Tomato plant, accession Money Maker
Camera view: horizontal (90 deg, fisheye); turntable rotation: 210 degrees
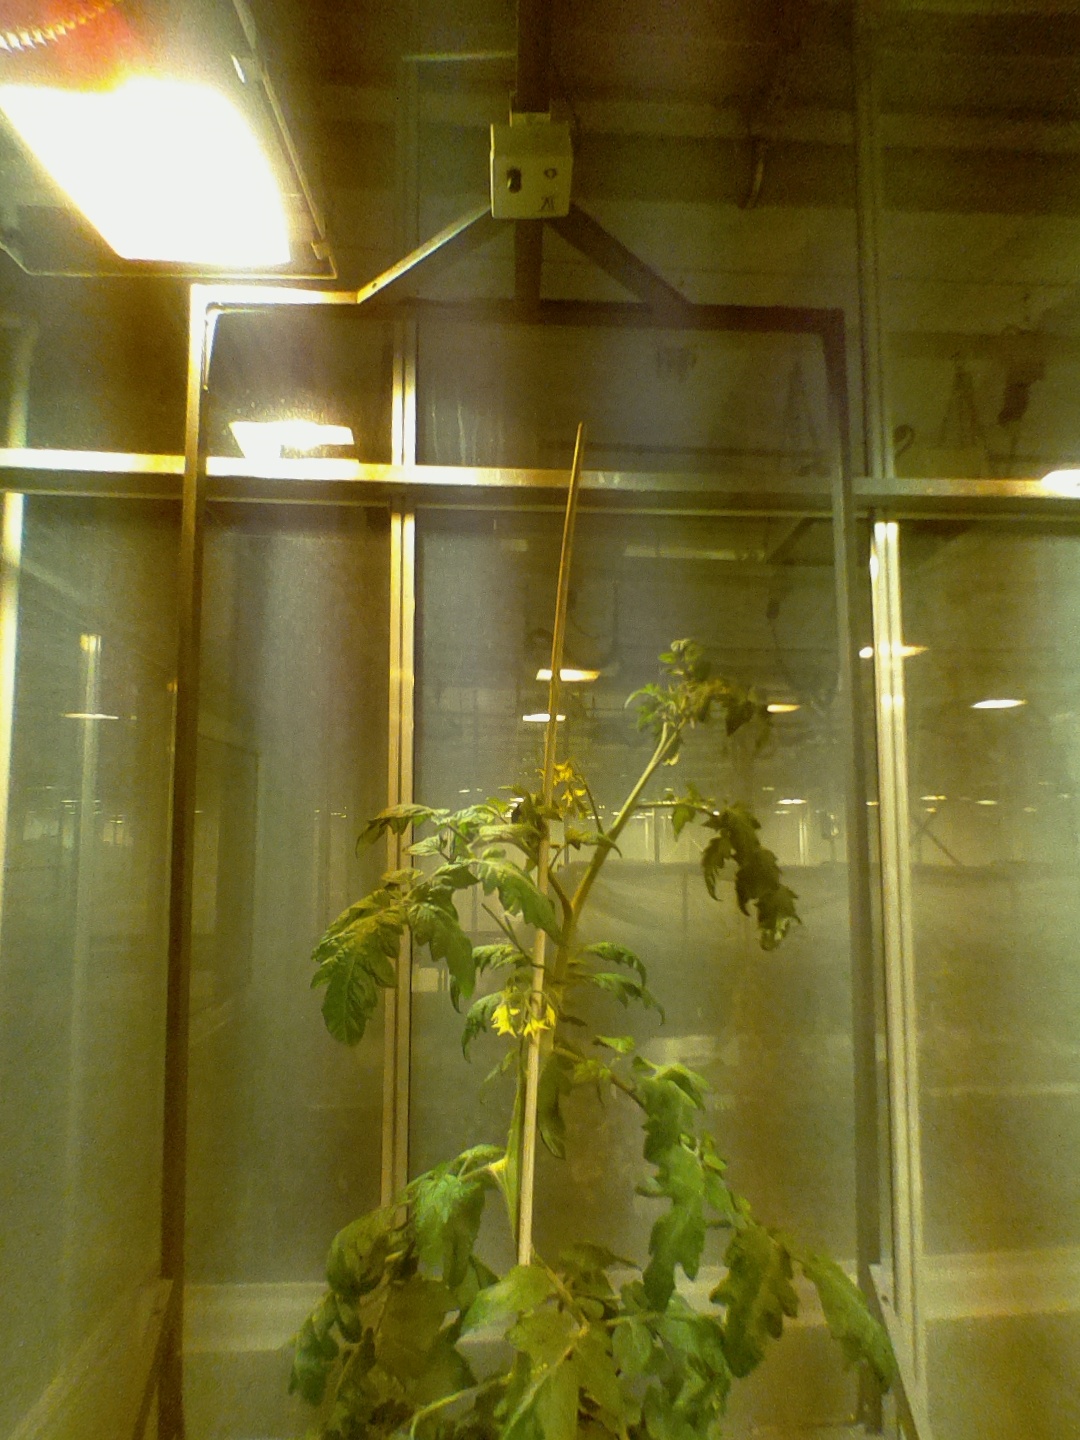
BBCH growth stage 69: End of flowering, 90%-100% of flowers open, more petals falling